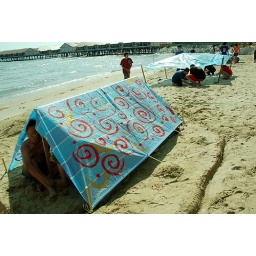
Check out the red stones on the ground. Some interior designer in the house!